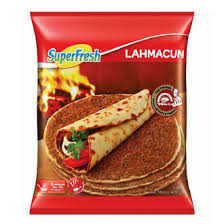
Yemek: lahmacun